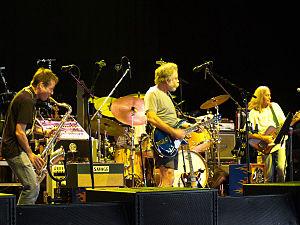
Ratdog, également connu sous le nom de Bob Weir and Ratdog, est un groupe américain de rock.